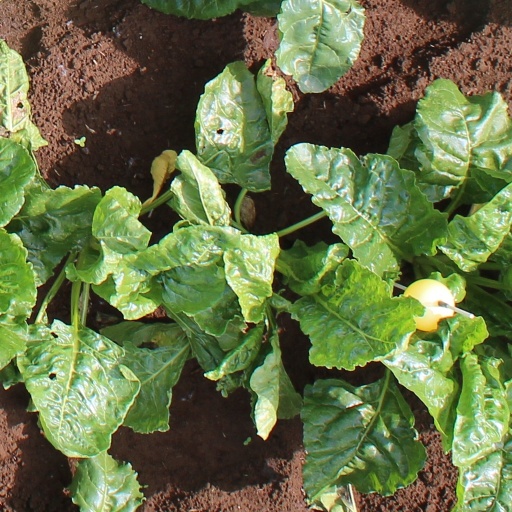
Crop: sugar beet